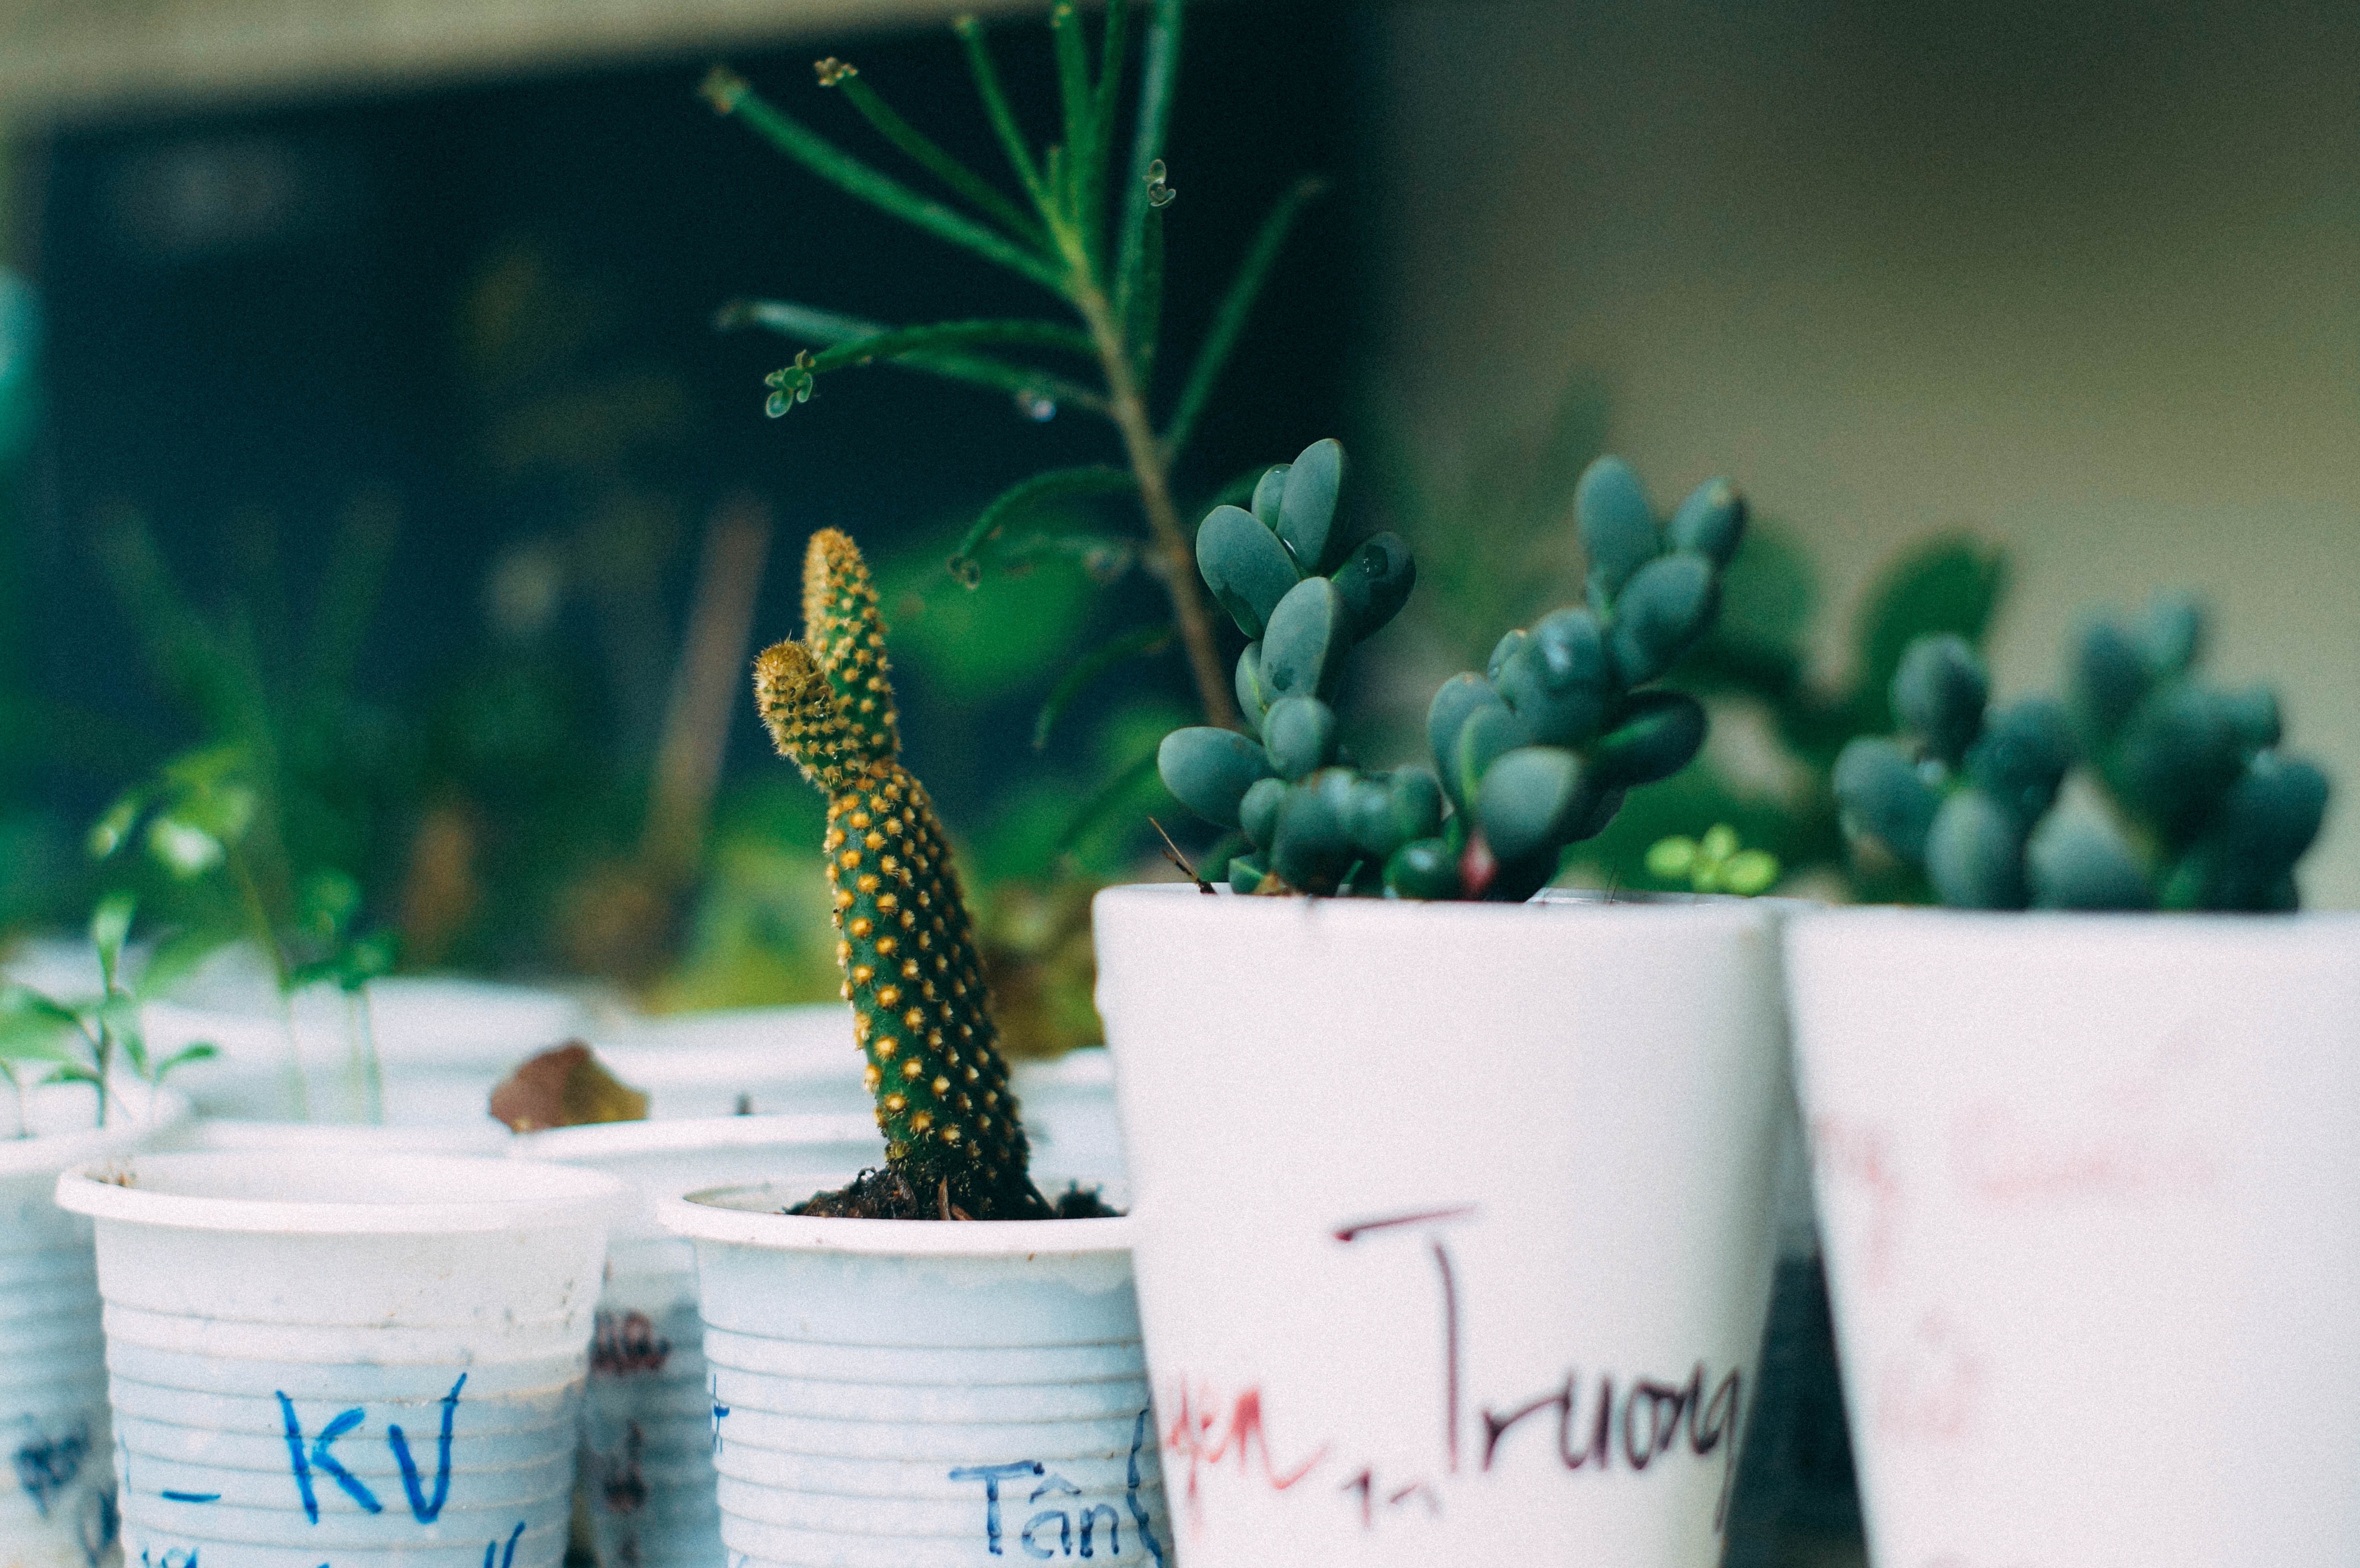
flower, green, blue, art